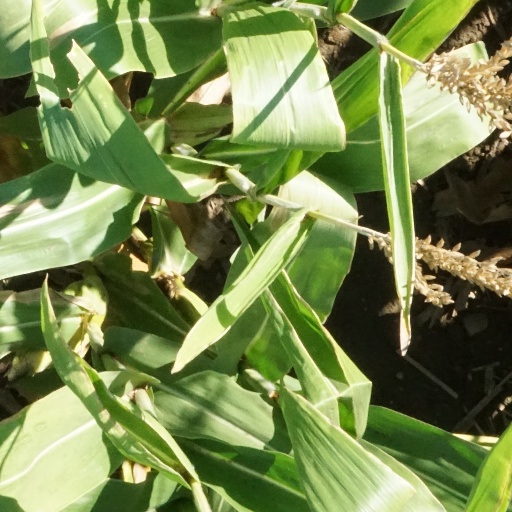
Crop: maize; corn